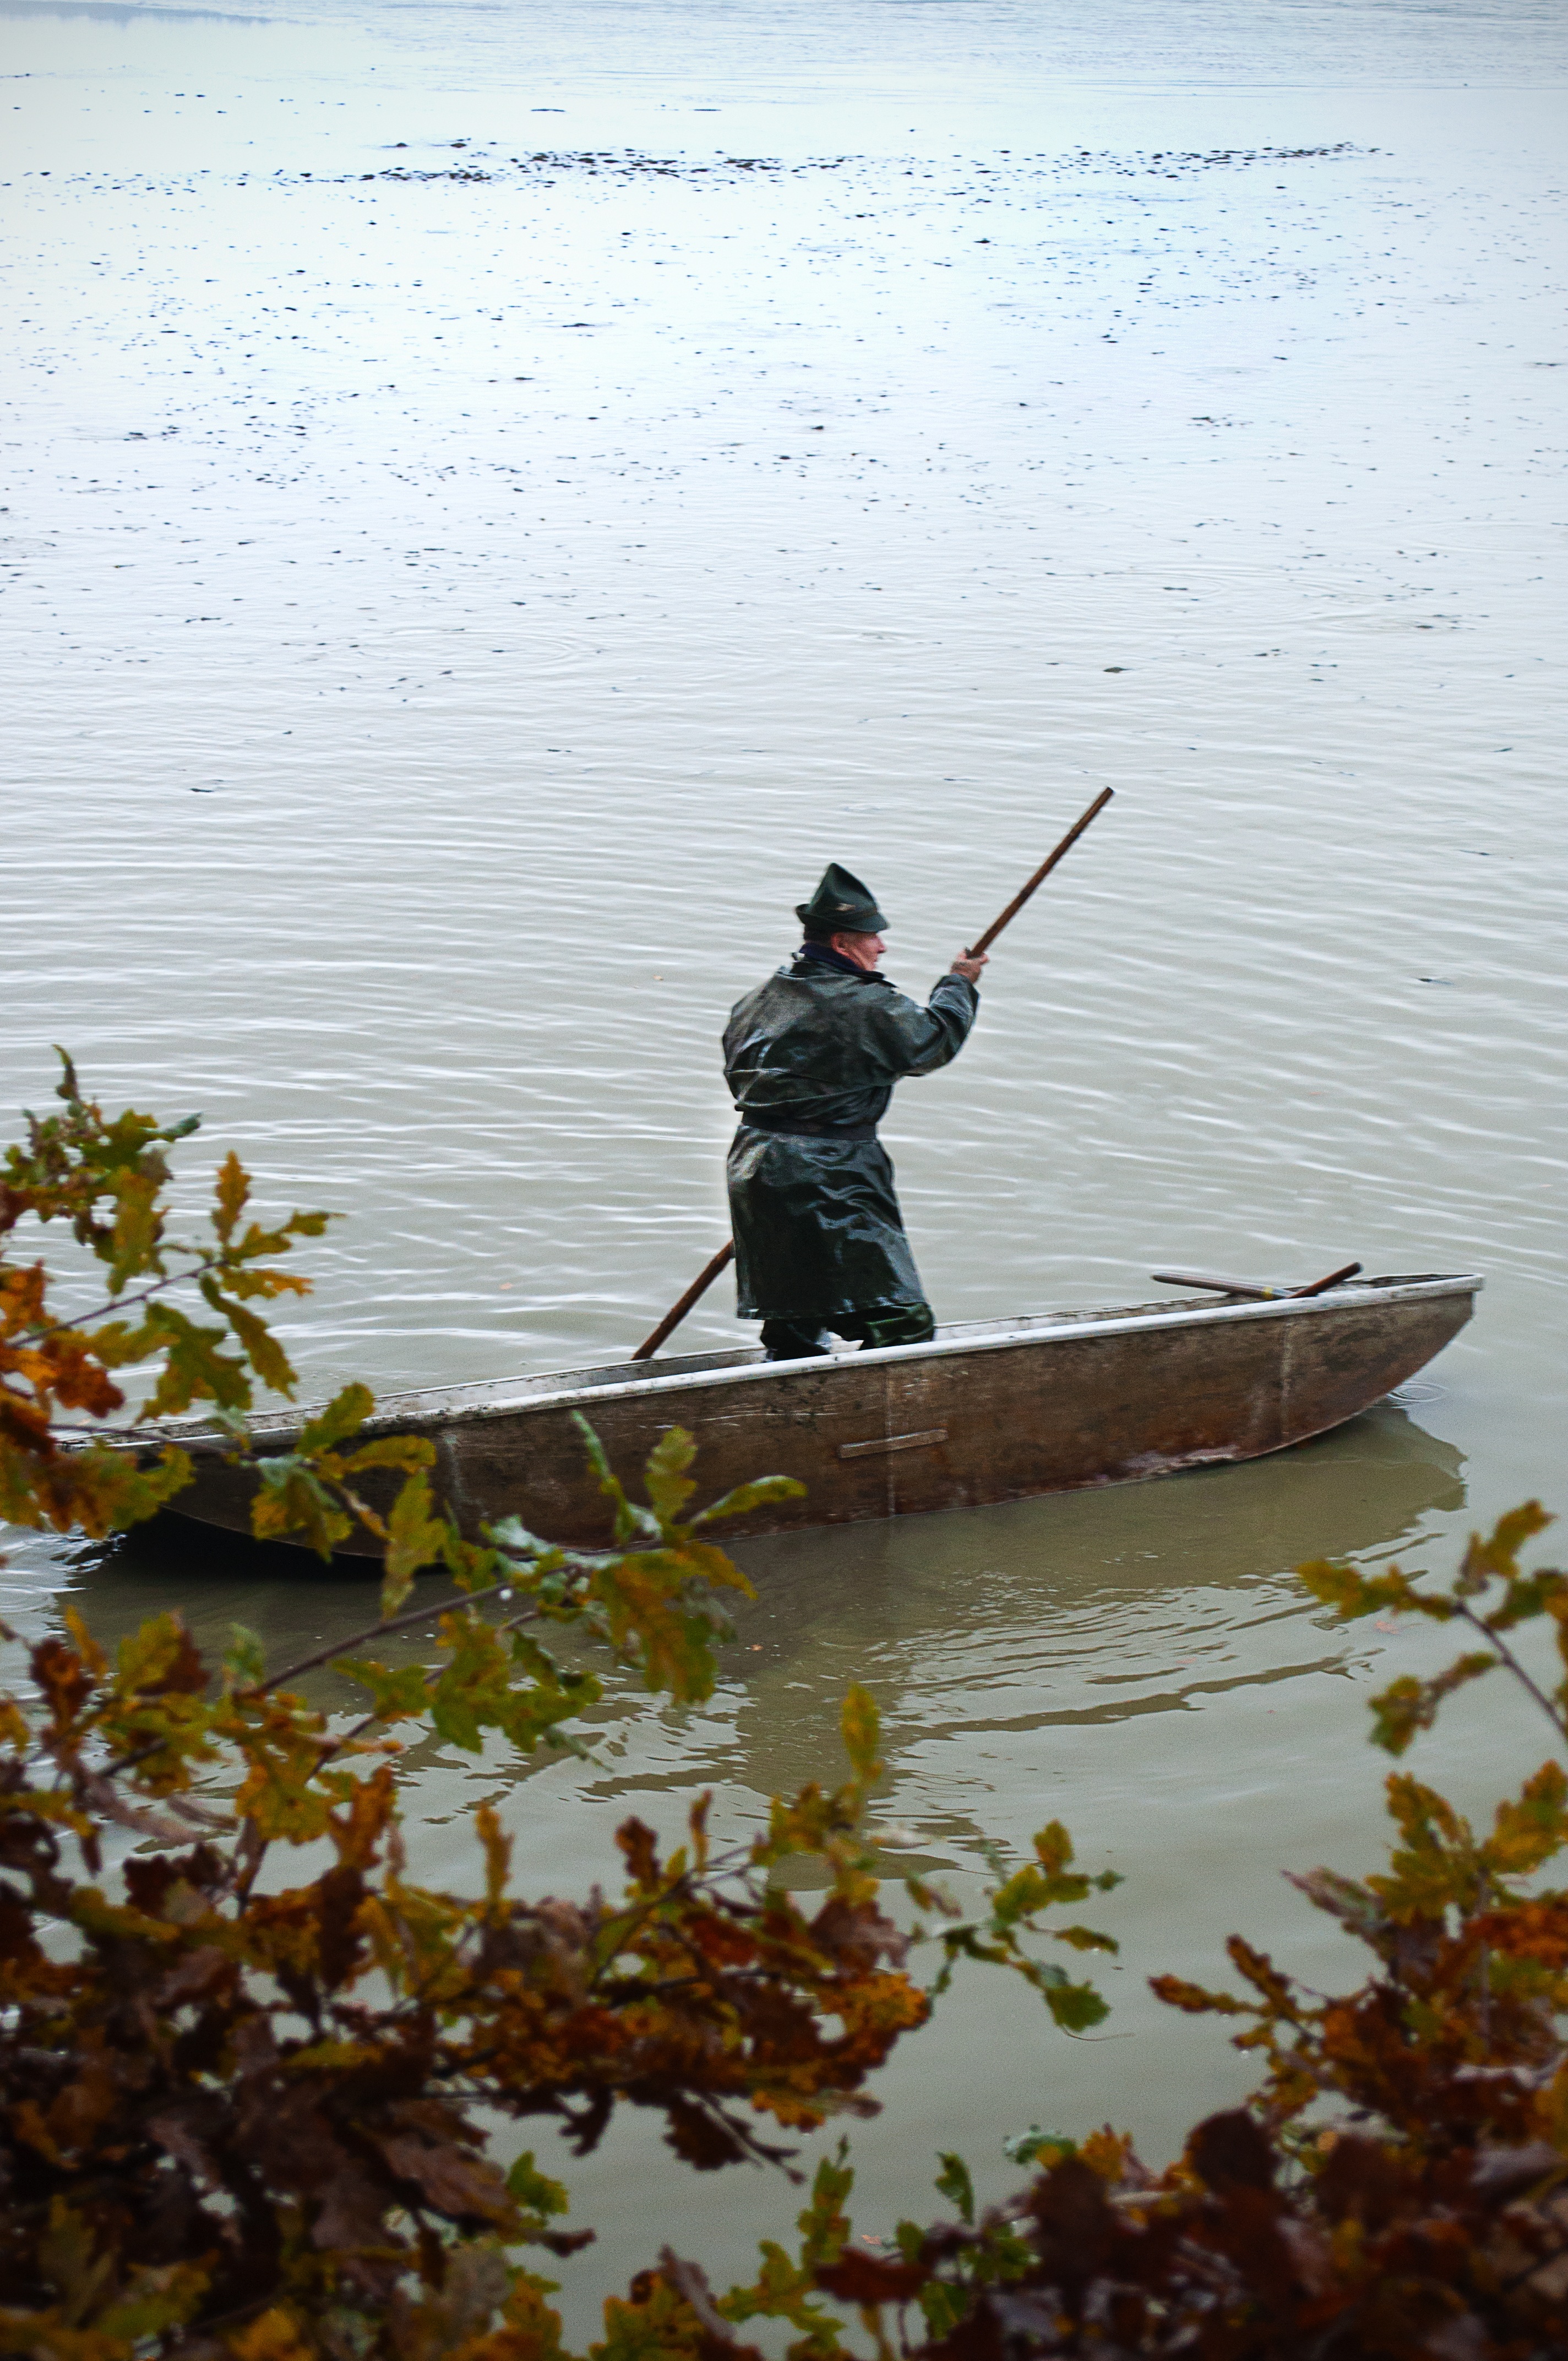
sea, water, boat, rowboat, wet, pond, bush, fishing, fisherman, one, boating, watercraft rowing, recreational fishing